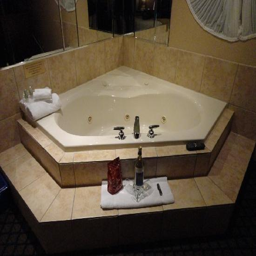
which had a tv in front of it